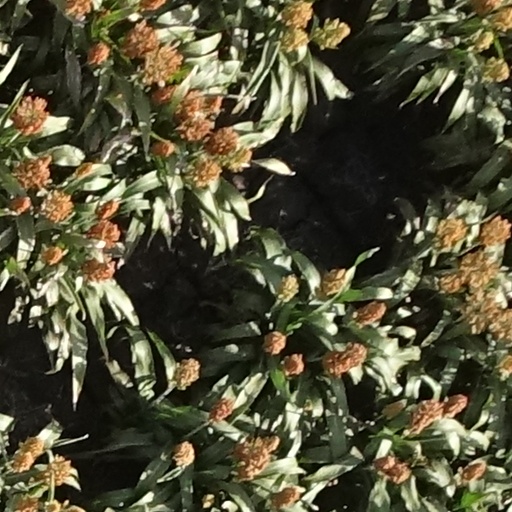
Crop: sorghum